Battle of Grand-Reng

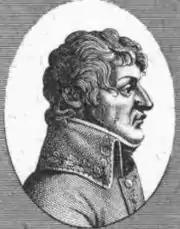
Guillaume Duhesme

The French moved out at 5:00 AM and occupied lightly held Péchant before continuing toward Croix-lez-Rouveroy. Muller's division advanced toward Grand-Reng with Despeaux following in a second line. Soland's cavalry covered the left flank of the battle line. Kaunitz massed the bulk of his troops on a ridge southwest of Rouveroy with a battalion of the "Ulrich Kinsky" Regiment Nr. 36 on the right flank at Grand-Reng. The better part of the numerically and qualitatively superior Austrian cavalry was posted to the northeast between Croix-lez-Rouveroy and Haulchin. Degenschild held the left flank near Binche with four battalions and the "Lobkowitz" Chevau-légers.